List of Intel processors

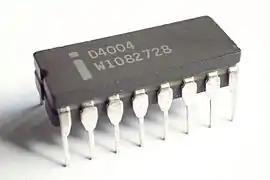
Intel D4004 (ceramic variant)

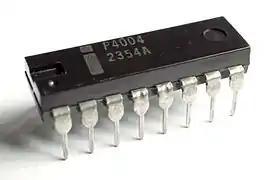
Intel P4004 (plastic variant)

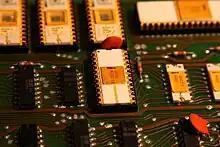
Intel C4040

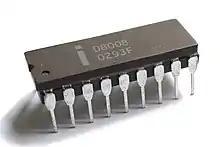
Intel D8008

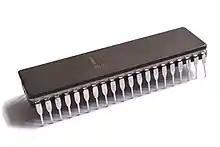
Intel D8080

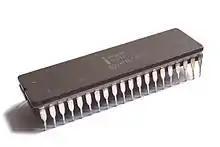
Intel D8085A

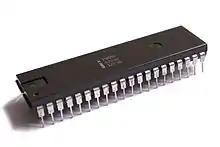
Intel P8085 (plastic variant)

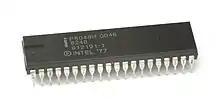
Intel P8048H

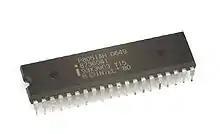
Intel P8051

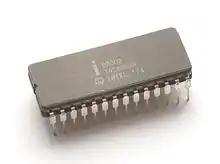
Intel D3002

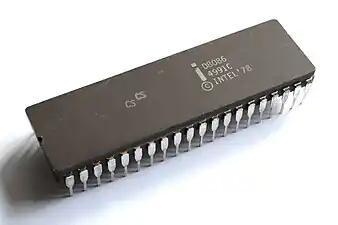
Intel D8086

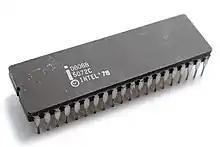
Intel D8088

Introduced in the third quarter of 1974, these bit-slicing components used bipolar Schottky transistors. Each component implemented two bits of a processor function; packages could be interconnected to build a processor with any desired word length.